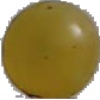
Label: white_grape